Breaking Benjamin

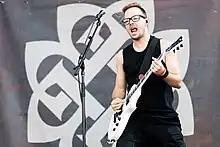
Rhythm guitarist and vocalist Keith Wallen performing in 2016

Breaking Benjamin's live sound has corresponded with lineup arrangements. The band originally lacked backing vocalists and tertiary instrumentation, requiring them to rely on pre-recorded tracks during live performances. However, the band was noted for a change in such respects with the second iteration of the band assembled in 2014. Bruch and Wallen were selected in part for their ability as singers, providing all backing vocals on both new studio recordings and during live shows.